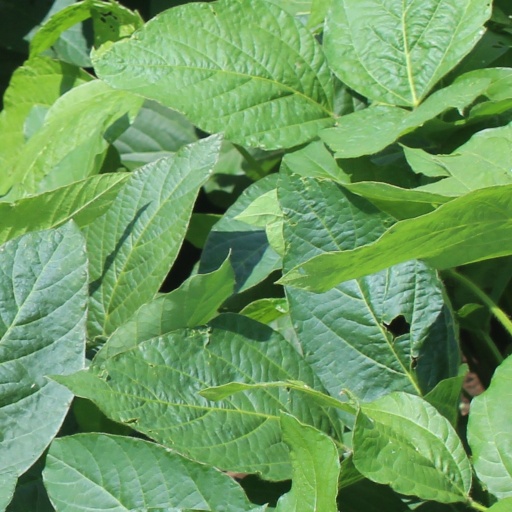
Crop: soybean